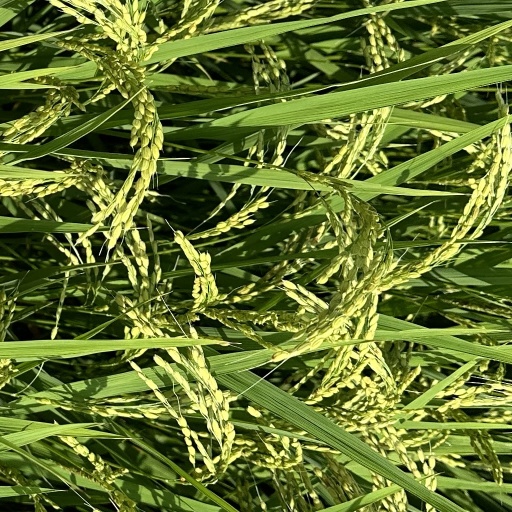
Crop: rice